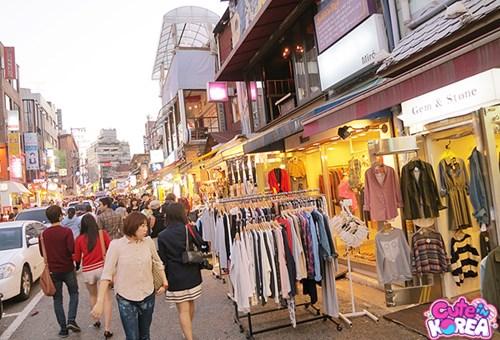
ở bên đường có sự xuất hiện của những cửa hàng quần áo